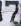
Number: 7